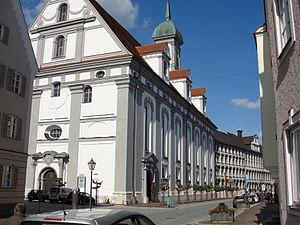
L'église d'étude (avant) et le Collège des Jésuites (derrière), le collège des enseignants présents de formation Italiano: La chiesa di studio (prima) e il Collegio dei Gesuiti (dietro), l'attuale scuola di formazione degli insegnanti.
Le collège Saint-Jérôme était une école supérieure cum Gymnasium fondé en 1549 à Dillingen par le prince-évêque d'Augsbourg, le cardinal Othon Truchsess de Waldbourg. Confié aux Jésuites en 1563, le collège est à l'origine de l'université de Dillingen et du Johann-Michael-Sailer-Gymnasium actuel. Il a été dirigé de 1563 à 1773 par les Jésuites.
L'église de l'Assomption, ou église des jésuites, est un édifice religieux catholique de Dillingen en Allemagne. C'est l'église de l'ancien Collège Saint-Jérome, établissement tenu par les jésuites de 1563 à 1773, année de la suppression de la Compagnie de Jésus, et fondé au milieu du XVIᵉ siècle par le prince-évêque d'Augsbourg, le cardinal Othon Truchsess de Waldbourg.